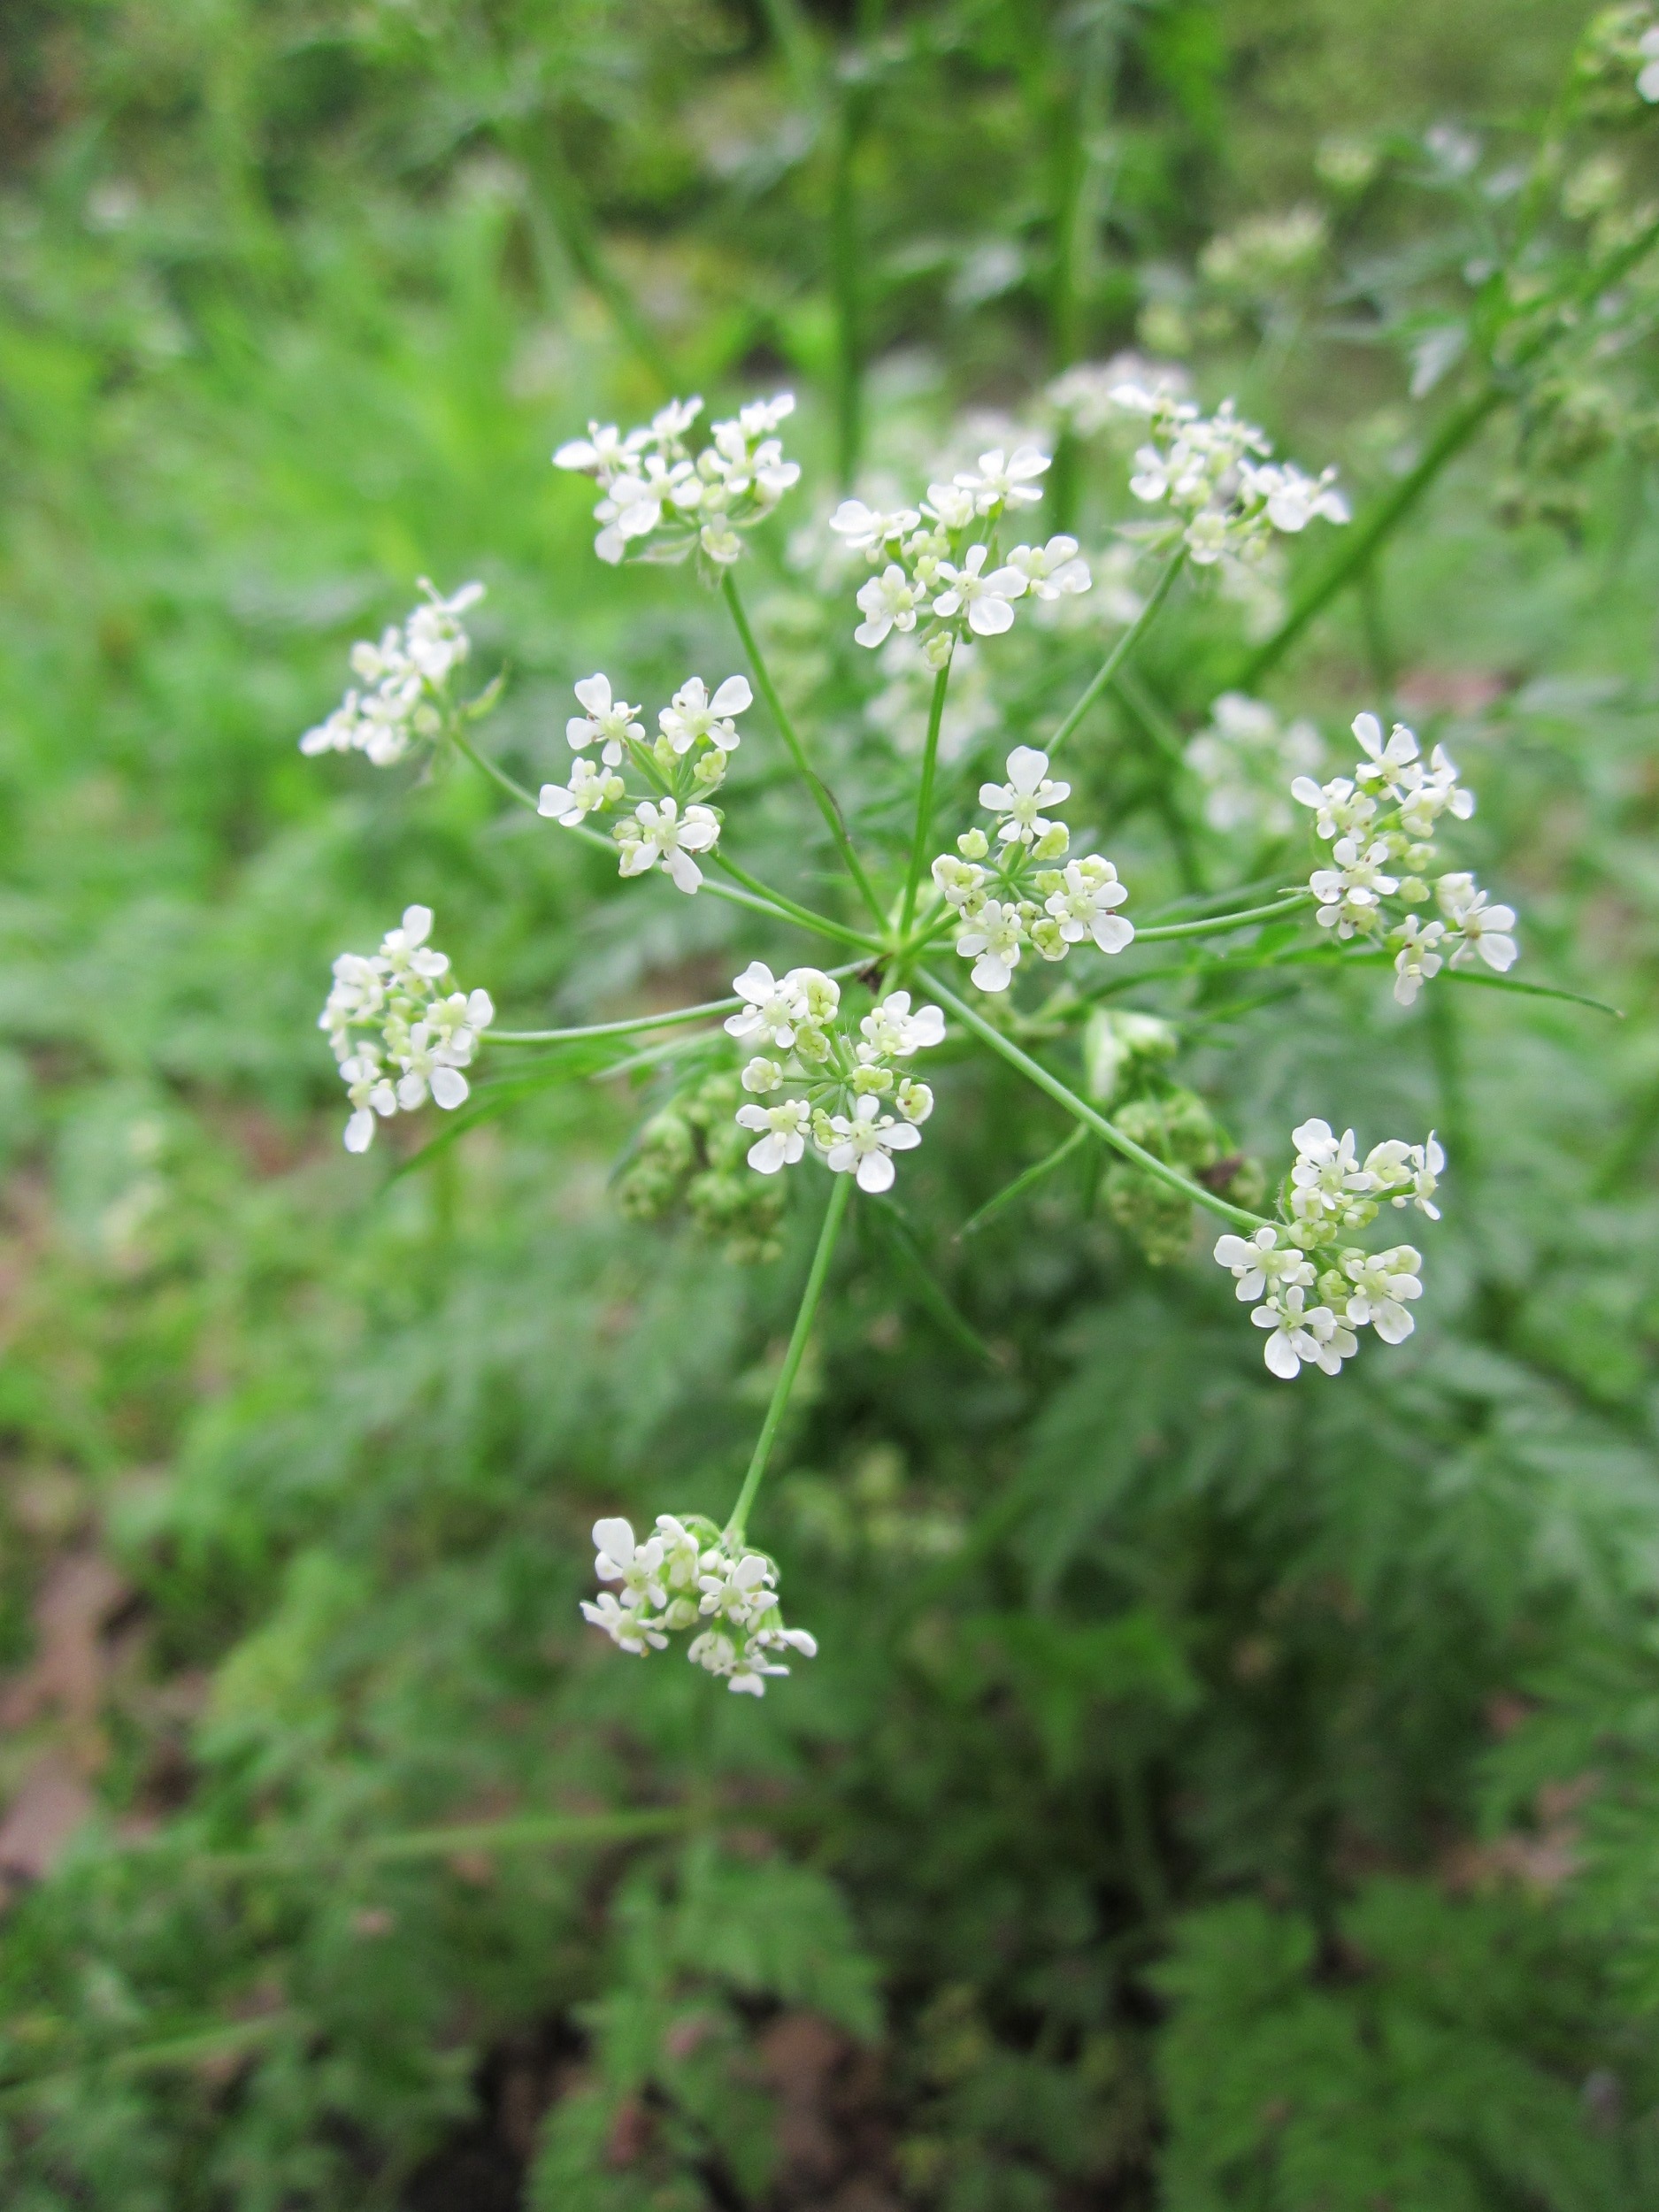
plant, flower, herb, produce, botany, flora, wildflower, meadowsweet, species, inflorescence, keck, anthriscus, flowering plant, anthriscus sylvestris, queen anne's lace, caraway, cow parsley, wild chervil, wild beaked parsley, mother die, land plant, apiales, sweetscented bedstraw, parsley family, cicely